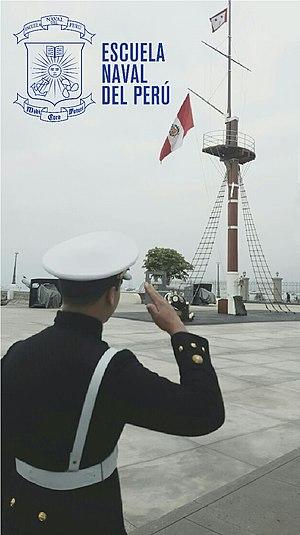
BAP Unión était une corvette de la marine péruvienne, initialement commandée et construite aux chantiers Dubigeon en France pour le gouvernement des États confédérés d'Amérique pendant la Guerre de Sécession et qui, pendant son service a participé à la guerre hispano-sud-américaine et à la Guerre du Pacifique.